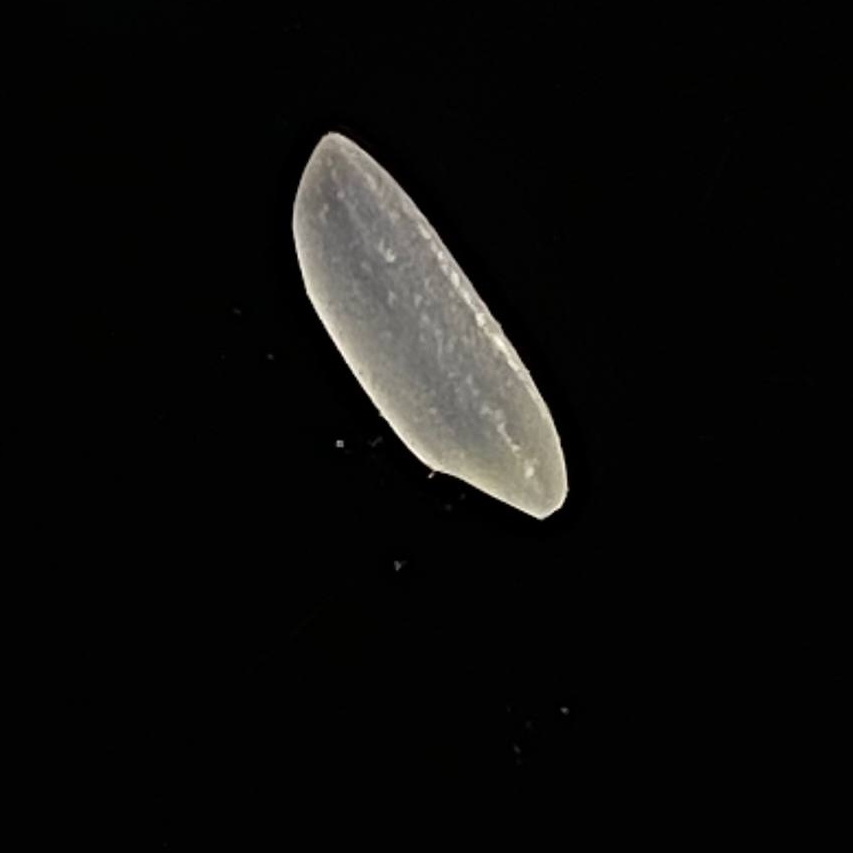
Rice variety: Katarivog